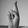
ASL letter: R